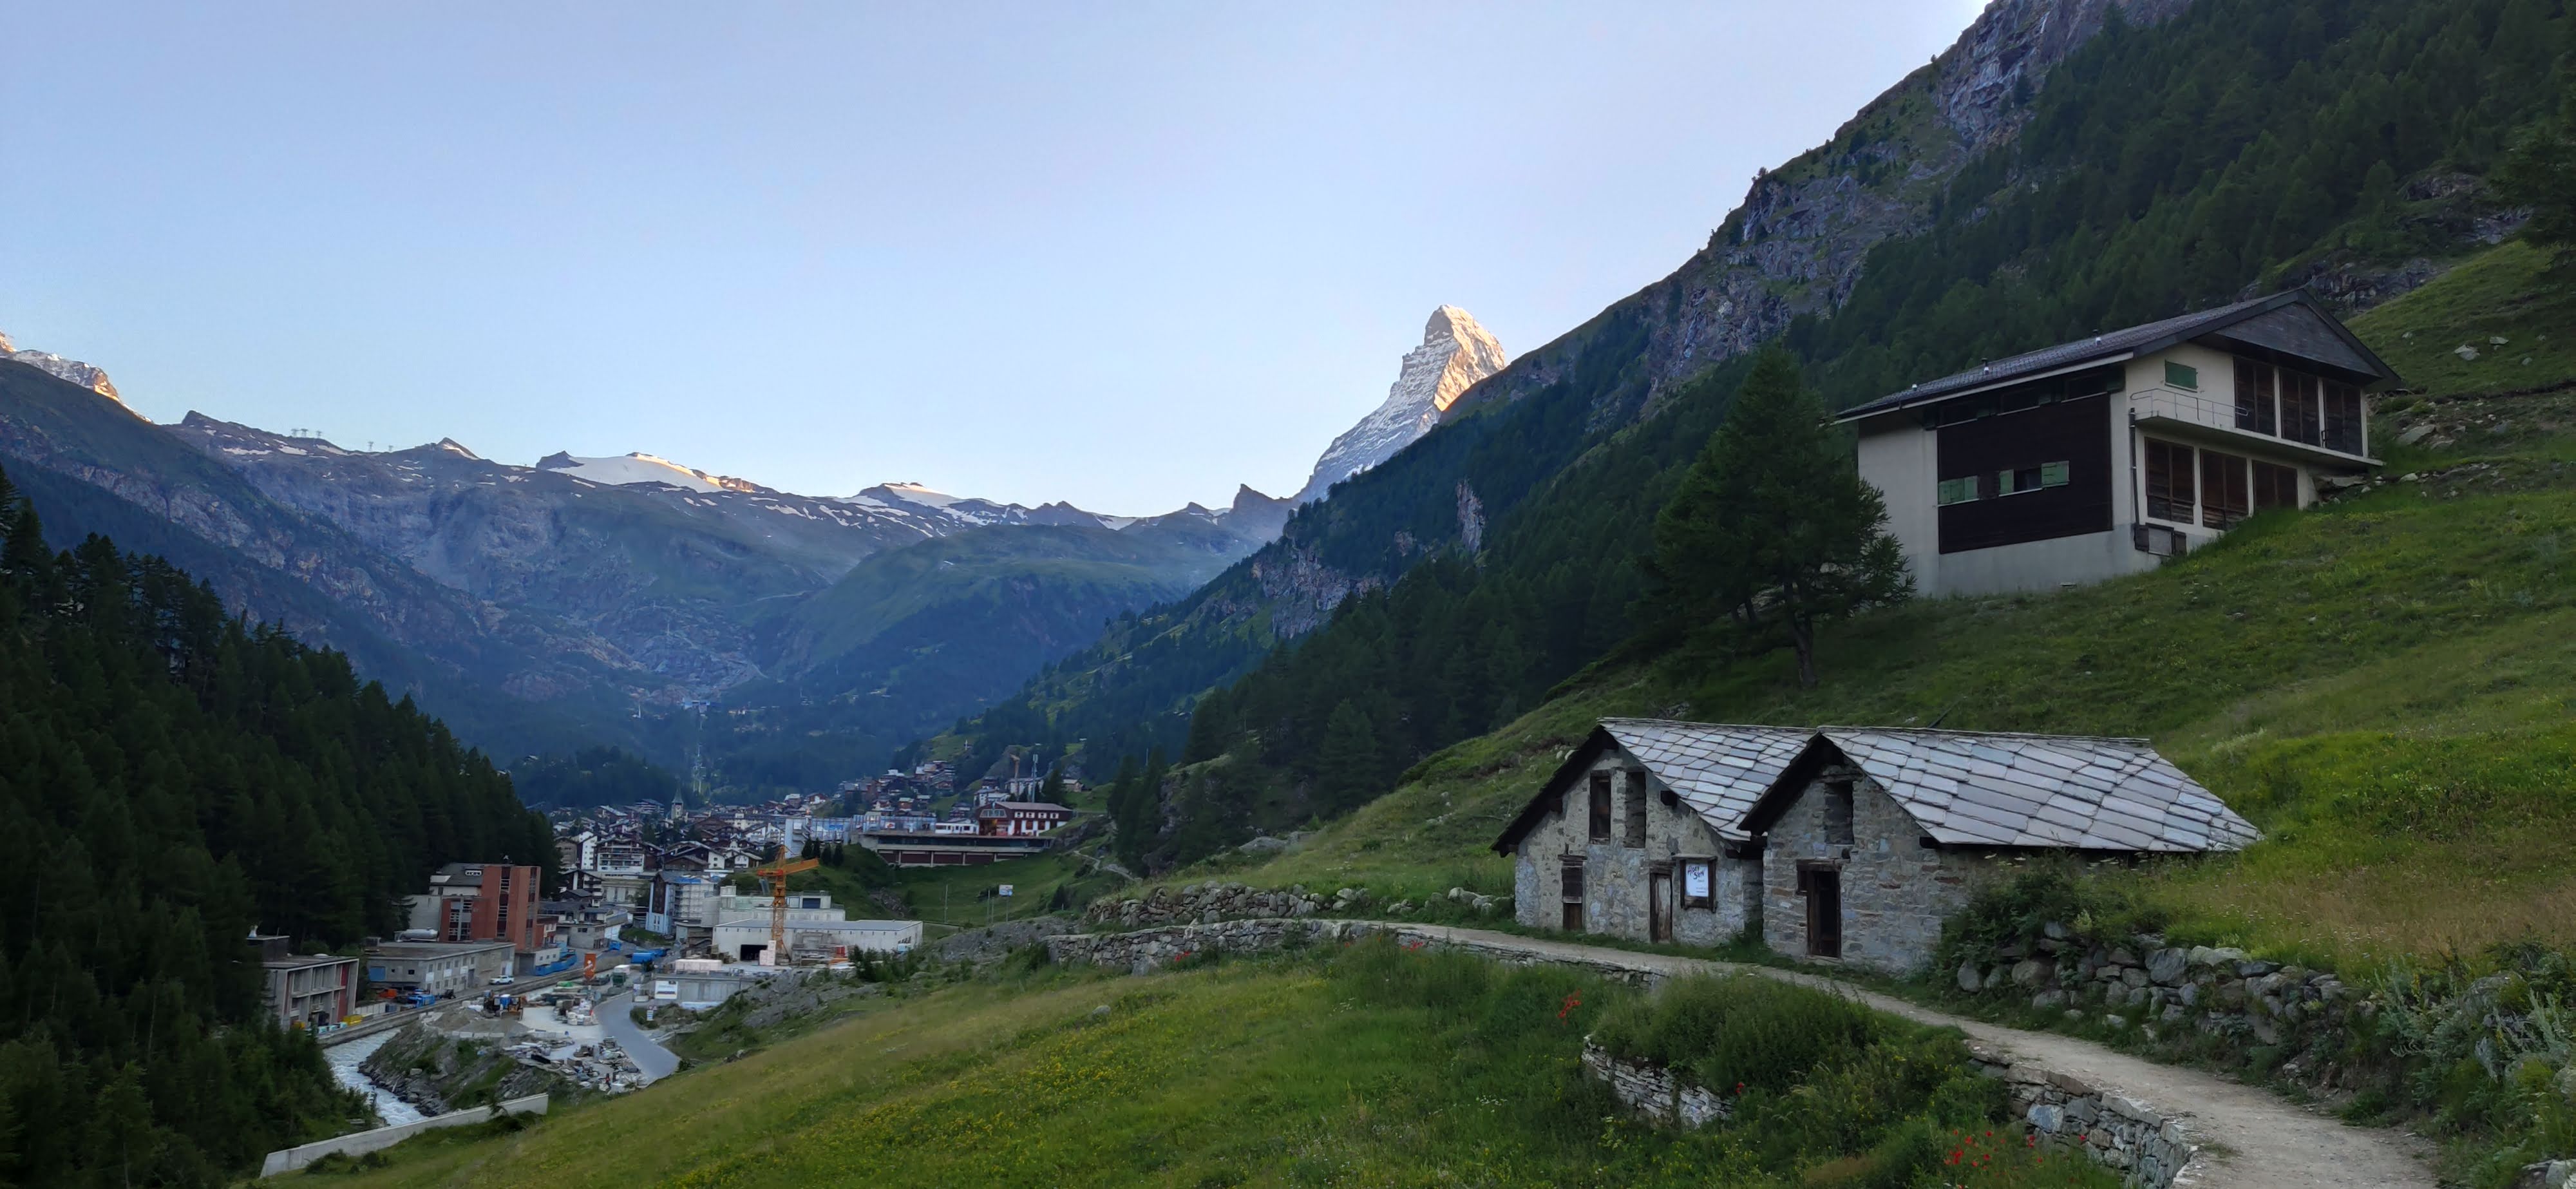
matterhorn, mountains, grassy slope, stone huts, sky, plant, mountain, natural landscape, window, building, highland, tree, house, grass, slope, landscape, mountainous landforms, rural area, grassland, valley, meadow, mountain range, hill, wood, cottage, massif, fell, hill station, ridge, pasture, tourism, plateau, road, cloud, village, roof, hut, mountain village, vacation, summit, rock, city, ar te, leisure, alps